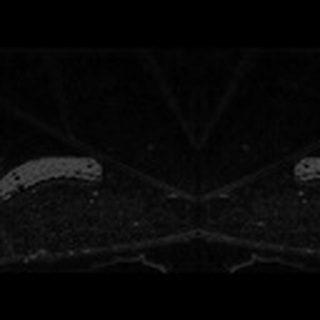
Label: cotton_army_worm